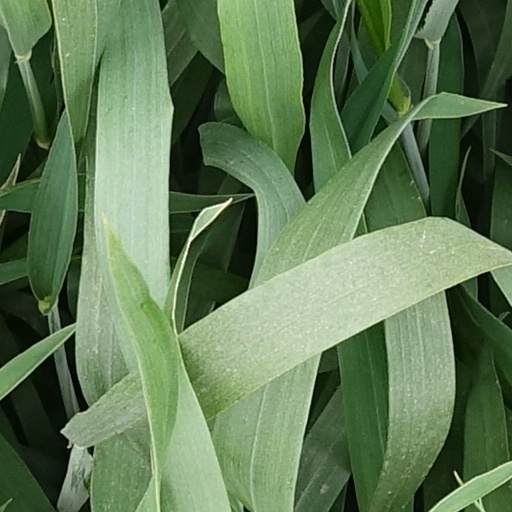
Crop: wheat